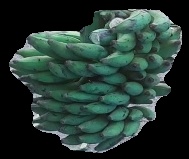
Variety: elakki-bale
Grade: grade3